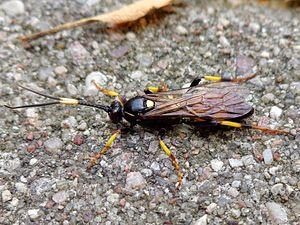
Ichneumon suspiciosus est une espèce d'insectes hyménoptères de la famille des ichneumonidés.